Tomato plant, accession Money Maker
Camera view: horizontal (90 deg, fisheye); turntable rotation: 120 degrees
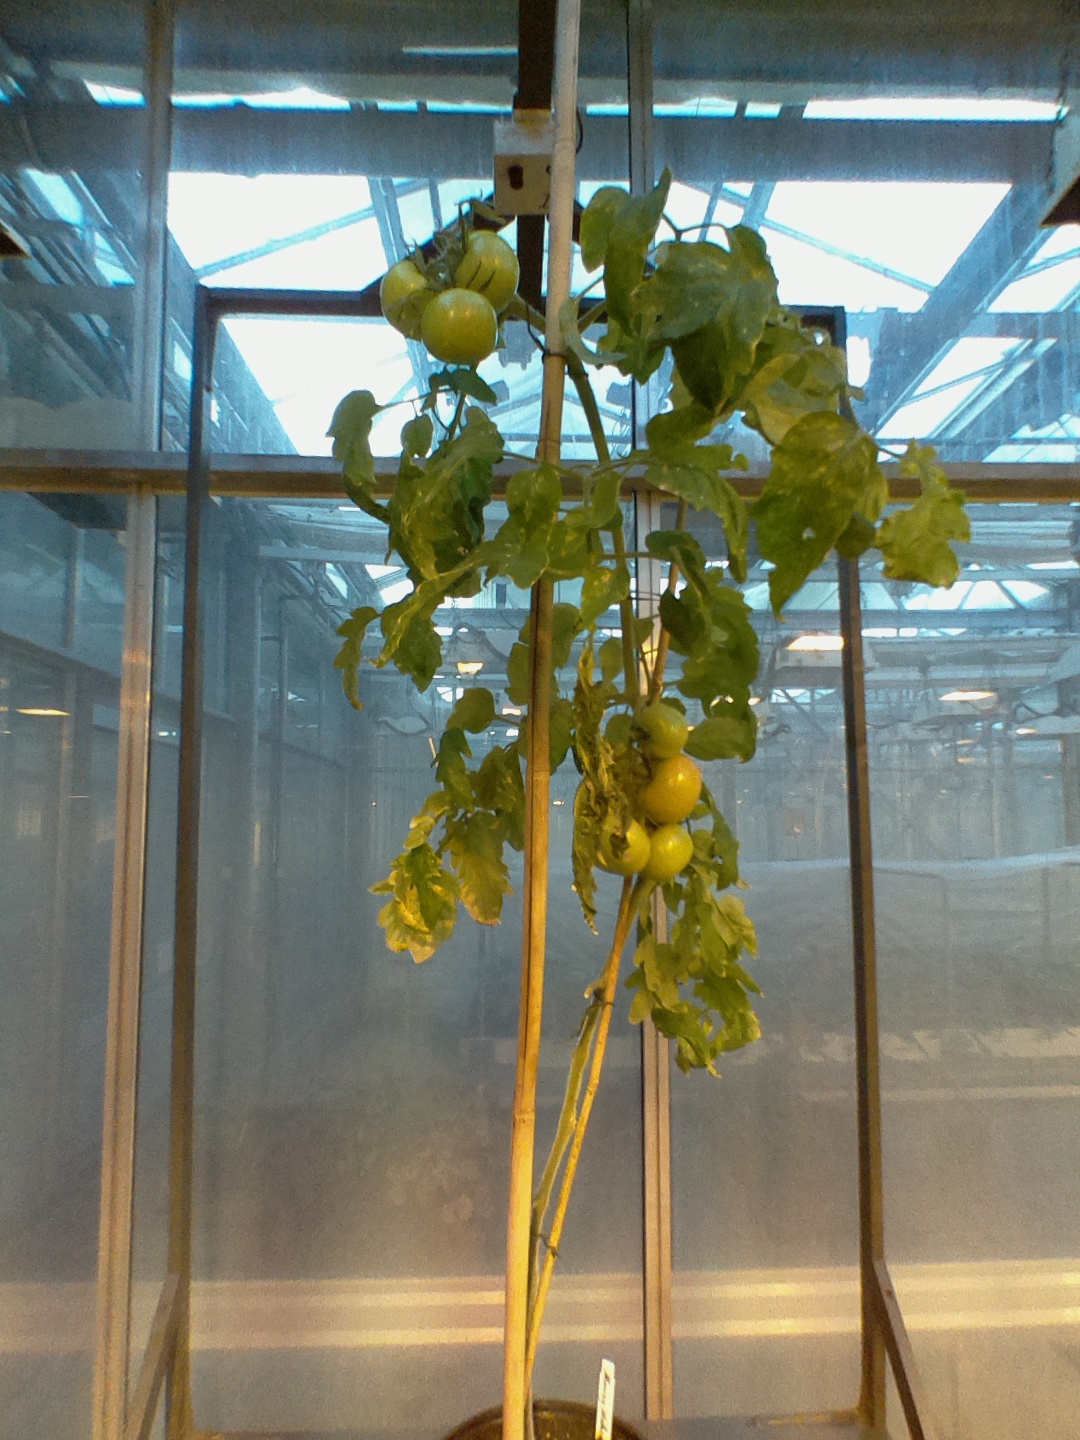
BBCH growth stage 80: fruits start showing typical ripe color (orange -> red)